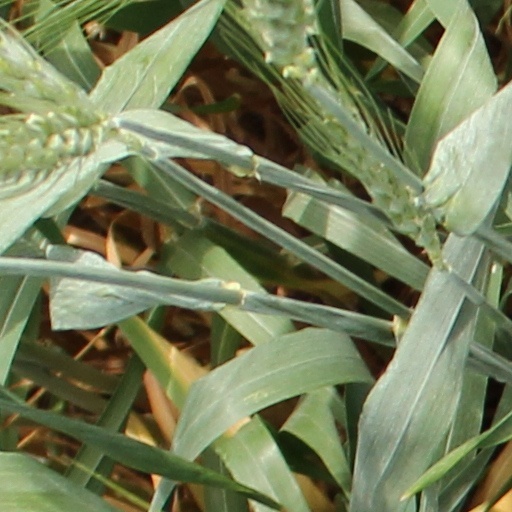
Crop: wheat